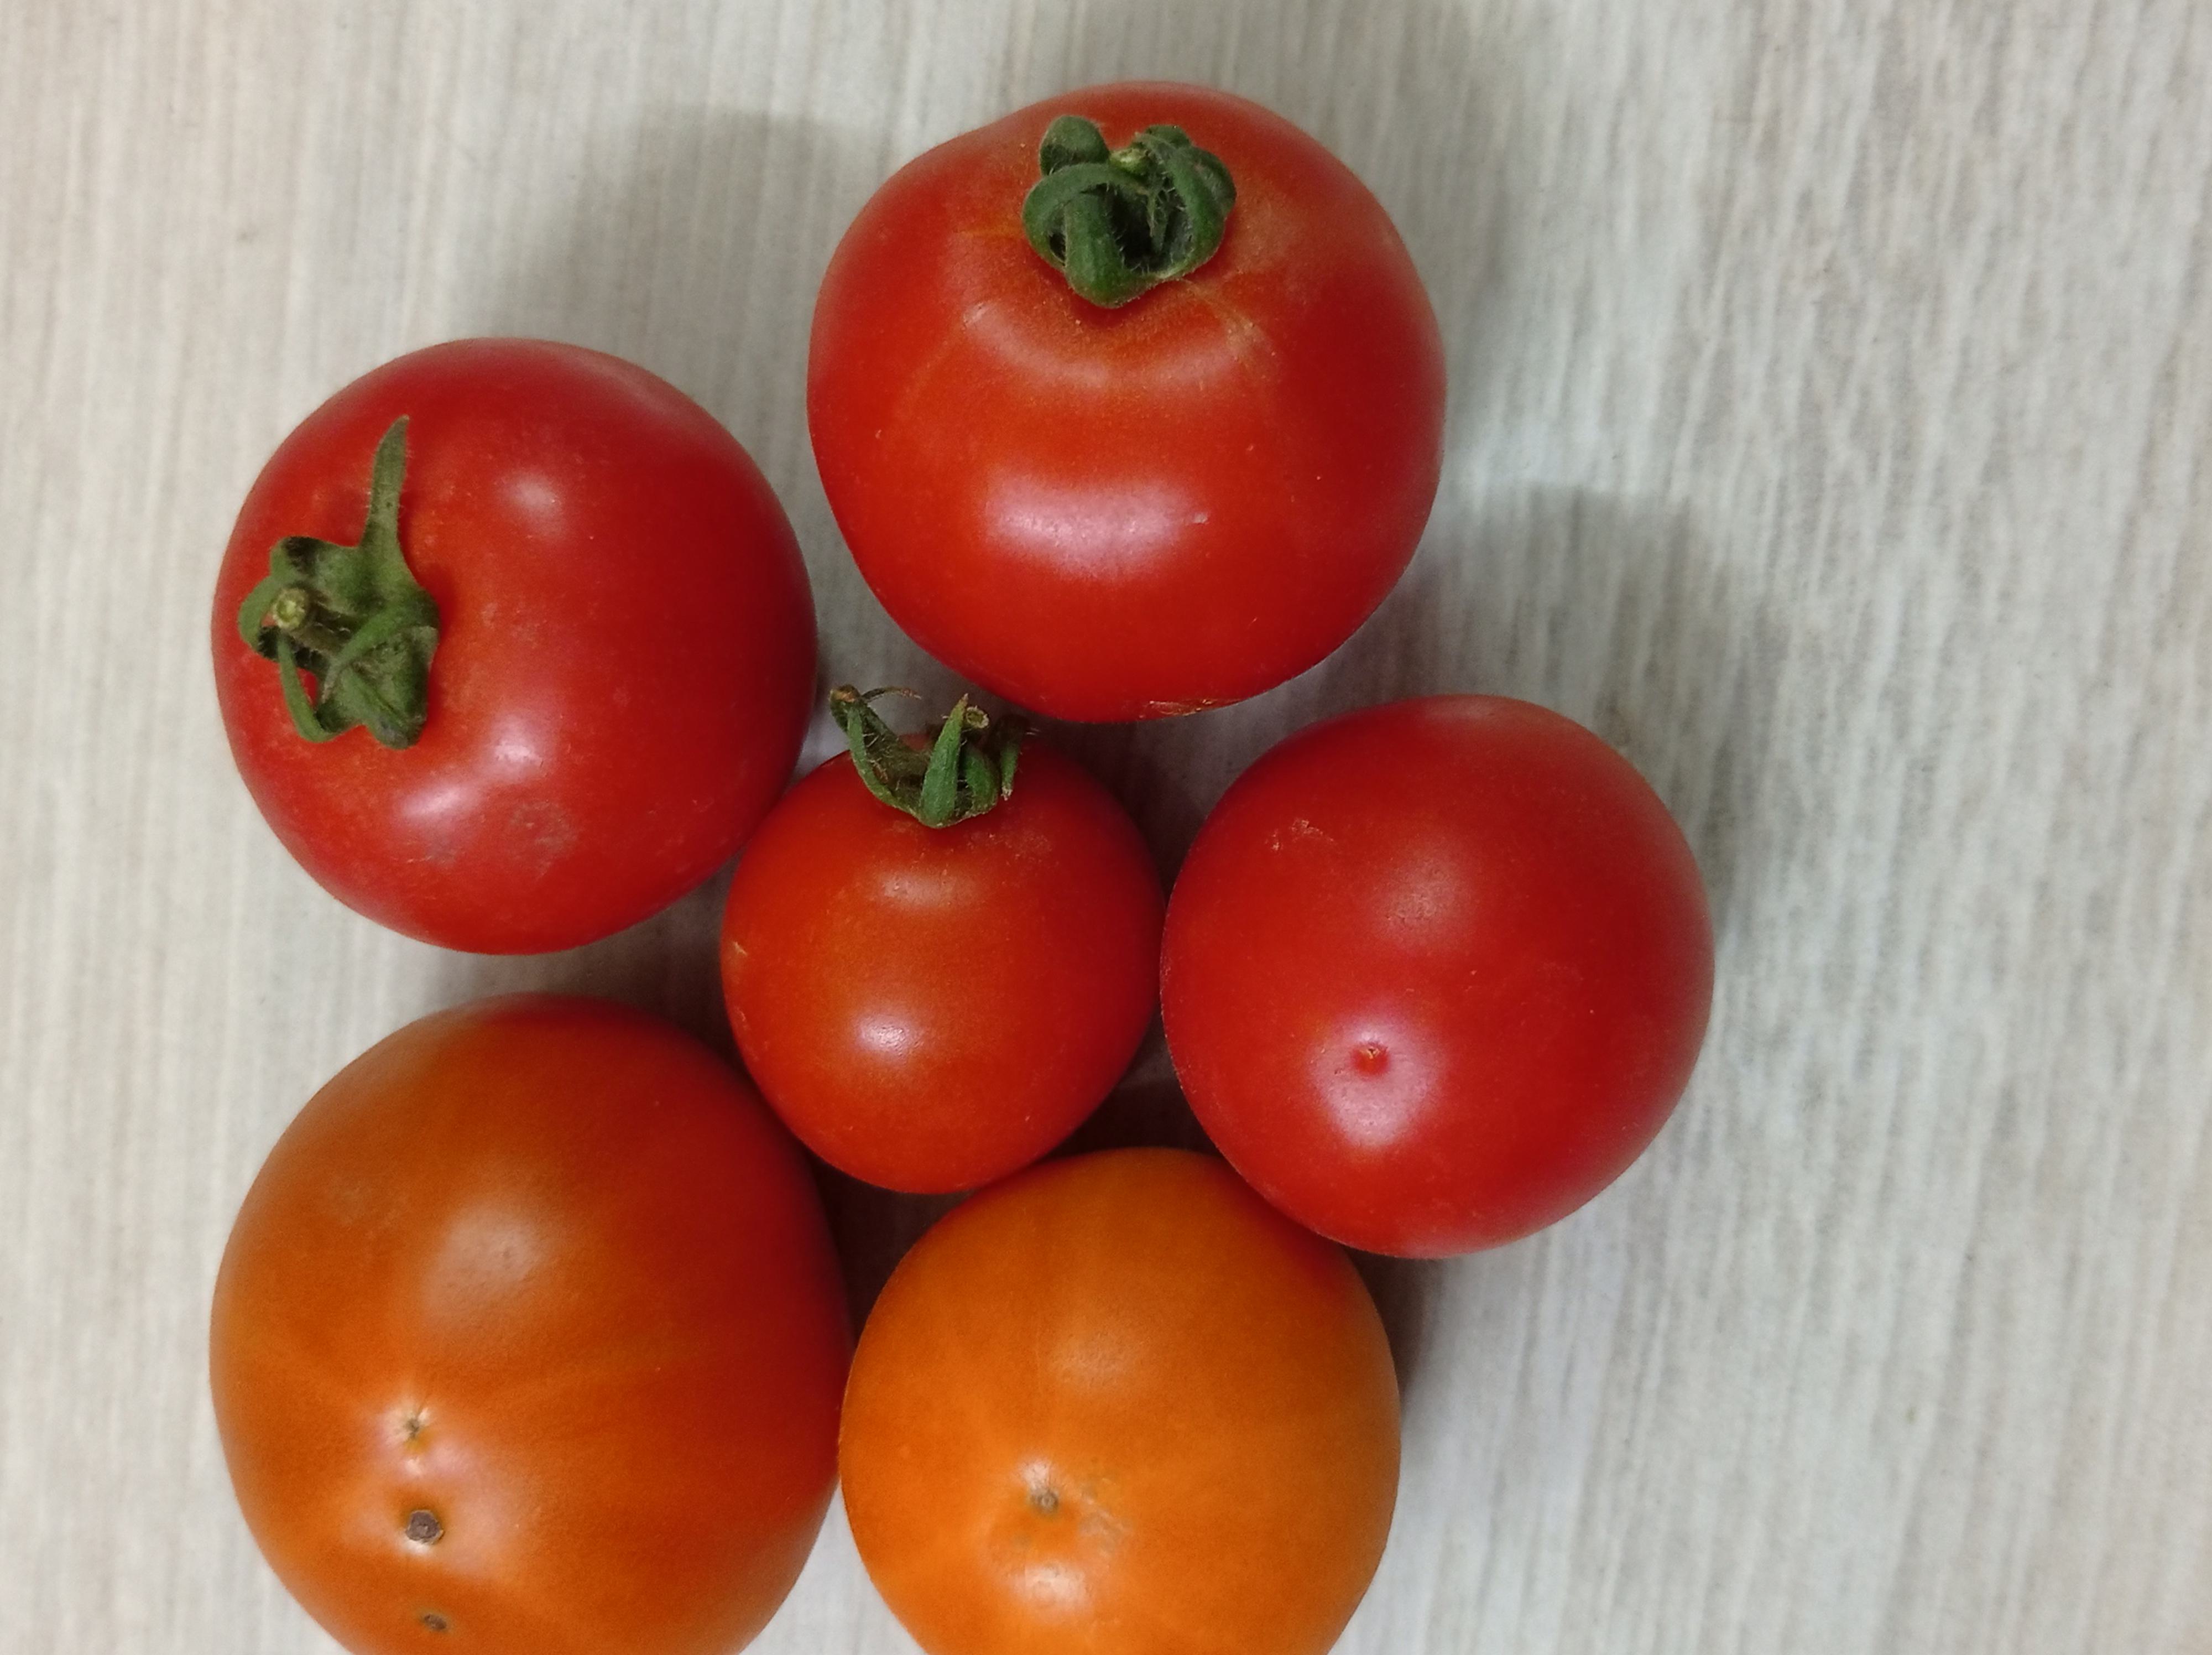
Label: Fresh